Battle of Amritsar (1797)

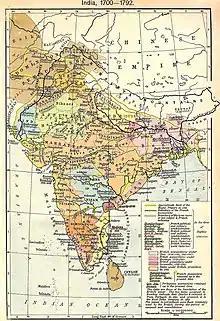
India in 1792

On 12 October 1796, Shah Zaman launched his third invasion of the Punjab with the aim to free the Mughal Emperor from Maratha supremacy and bringing Punjab under Durrani domination from the fragmented Sikhs who had been ruling it since 1765. The Marathas, even though the strongest force in India, were divided into various houses such as the Holkars, Scindias, and Gaekwads.